Habsburg Spain

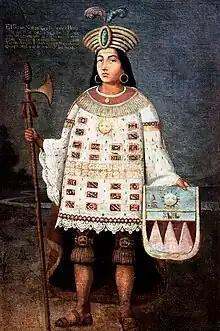
The last Inca leader, Túpac Amaru was executed in 1572 at the order of the Viceroy Francisco de Toledo.

The crown sought greater control over encomenderos, who had attempted to establish themselves as a local aristocracy; strengthened the power of the ecclesiastical hierarchy; shored up religious orthodoxy by the establishment of the Inquisition in Lima and Mexico City (1571); and increased revenues from silver mines in Peru and in Mexico, discovered in the 1540s. Particularly important was the crown's appointment of two able viceroys, Don Francisco de Toledo as Viceroy of Peru (r. 1569–1581), and in New Spain, Martín Enríquez de Almanza (r. 1568–1580), who was subsequently appointed viceroy to replace Toledo in Peru.